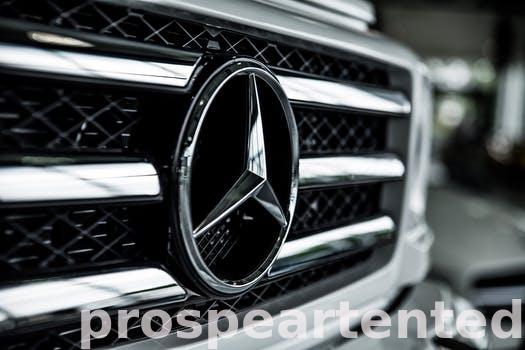
Label: Watermark